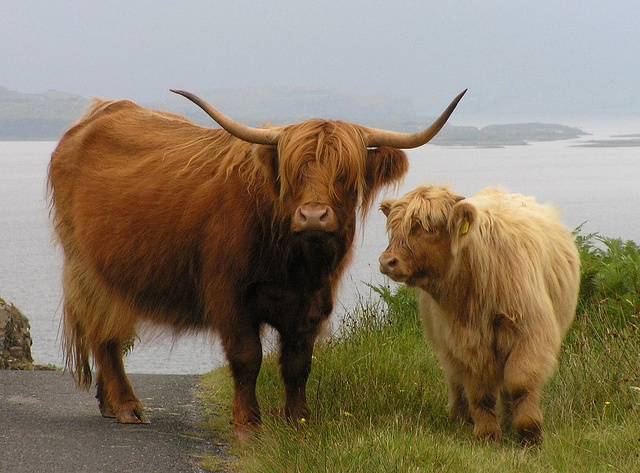
Two rams are standing on the graass alone in a field.
Two different cows stand on grass near a path.
A long-hair bull and long-hair calf stand next to each other.
two yak standing side by side on a grassy field
Wild animals standing at edge of roadway on hill above waterway.